Bosch Baháʼí School

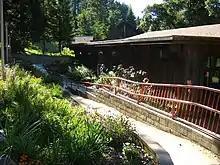
Martha Root Hall at Bosch Baha'i School Santa Cruz, California

Bosch Baháʼí School is one of several permanent schools run by the National Spiritual Assembly of the Baháʼís of the United States (others include Louhelen and Green Acre). It is located near Santa Cruz, California and has year-round programs for both adults and children.